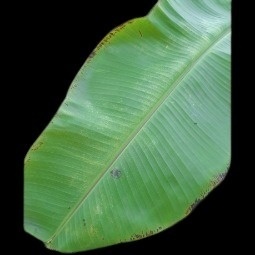
Label: Calcium